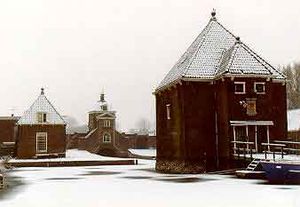
Tordenskraldet i Delft
Det nye krudttårn (Kruithuis) fra 1660
Tordenskraldet i Delft var en ødelæggende eksplosion den 12. oktober 1654 i den nederlandske by Delft. Henved kl. 10:15 om morgenen eksploderede et krudttårn i den nordvestlige del af det indre Delft. Det var ikke muligt at komme med en præcis opgørelse over skader eller antallet af ofre, men historikere anslår dem til mindst hundrede omkomne, men et dødstal på adskillige hundreder eller måske tusinder kan ikke udelukkes. Omtrent samtlige bygninger i det centrale Delft var beskadiget og området øst for byen totalt raseret. Det forlød, at braget kunne høres 150 kilometer væk på øen Texel, hvor et retsmøde blev lukket af samme årsag.